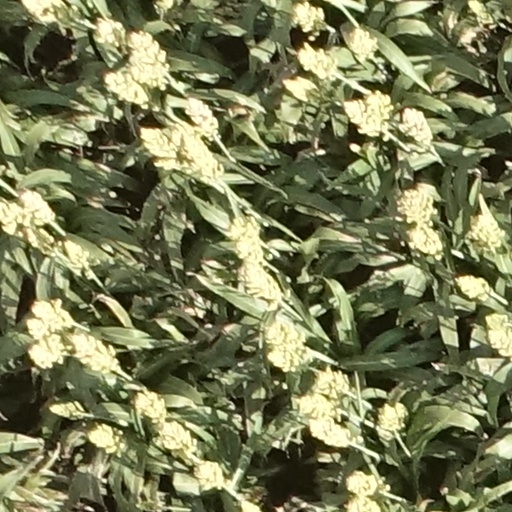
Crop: sorghum